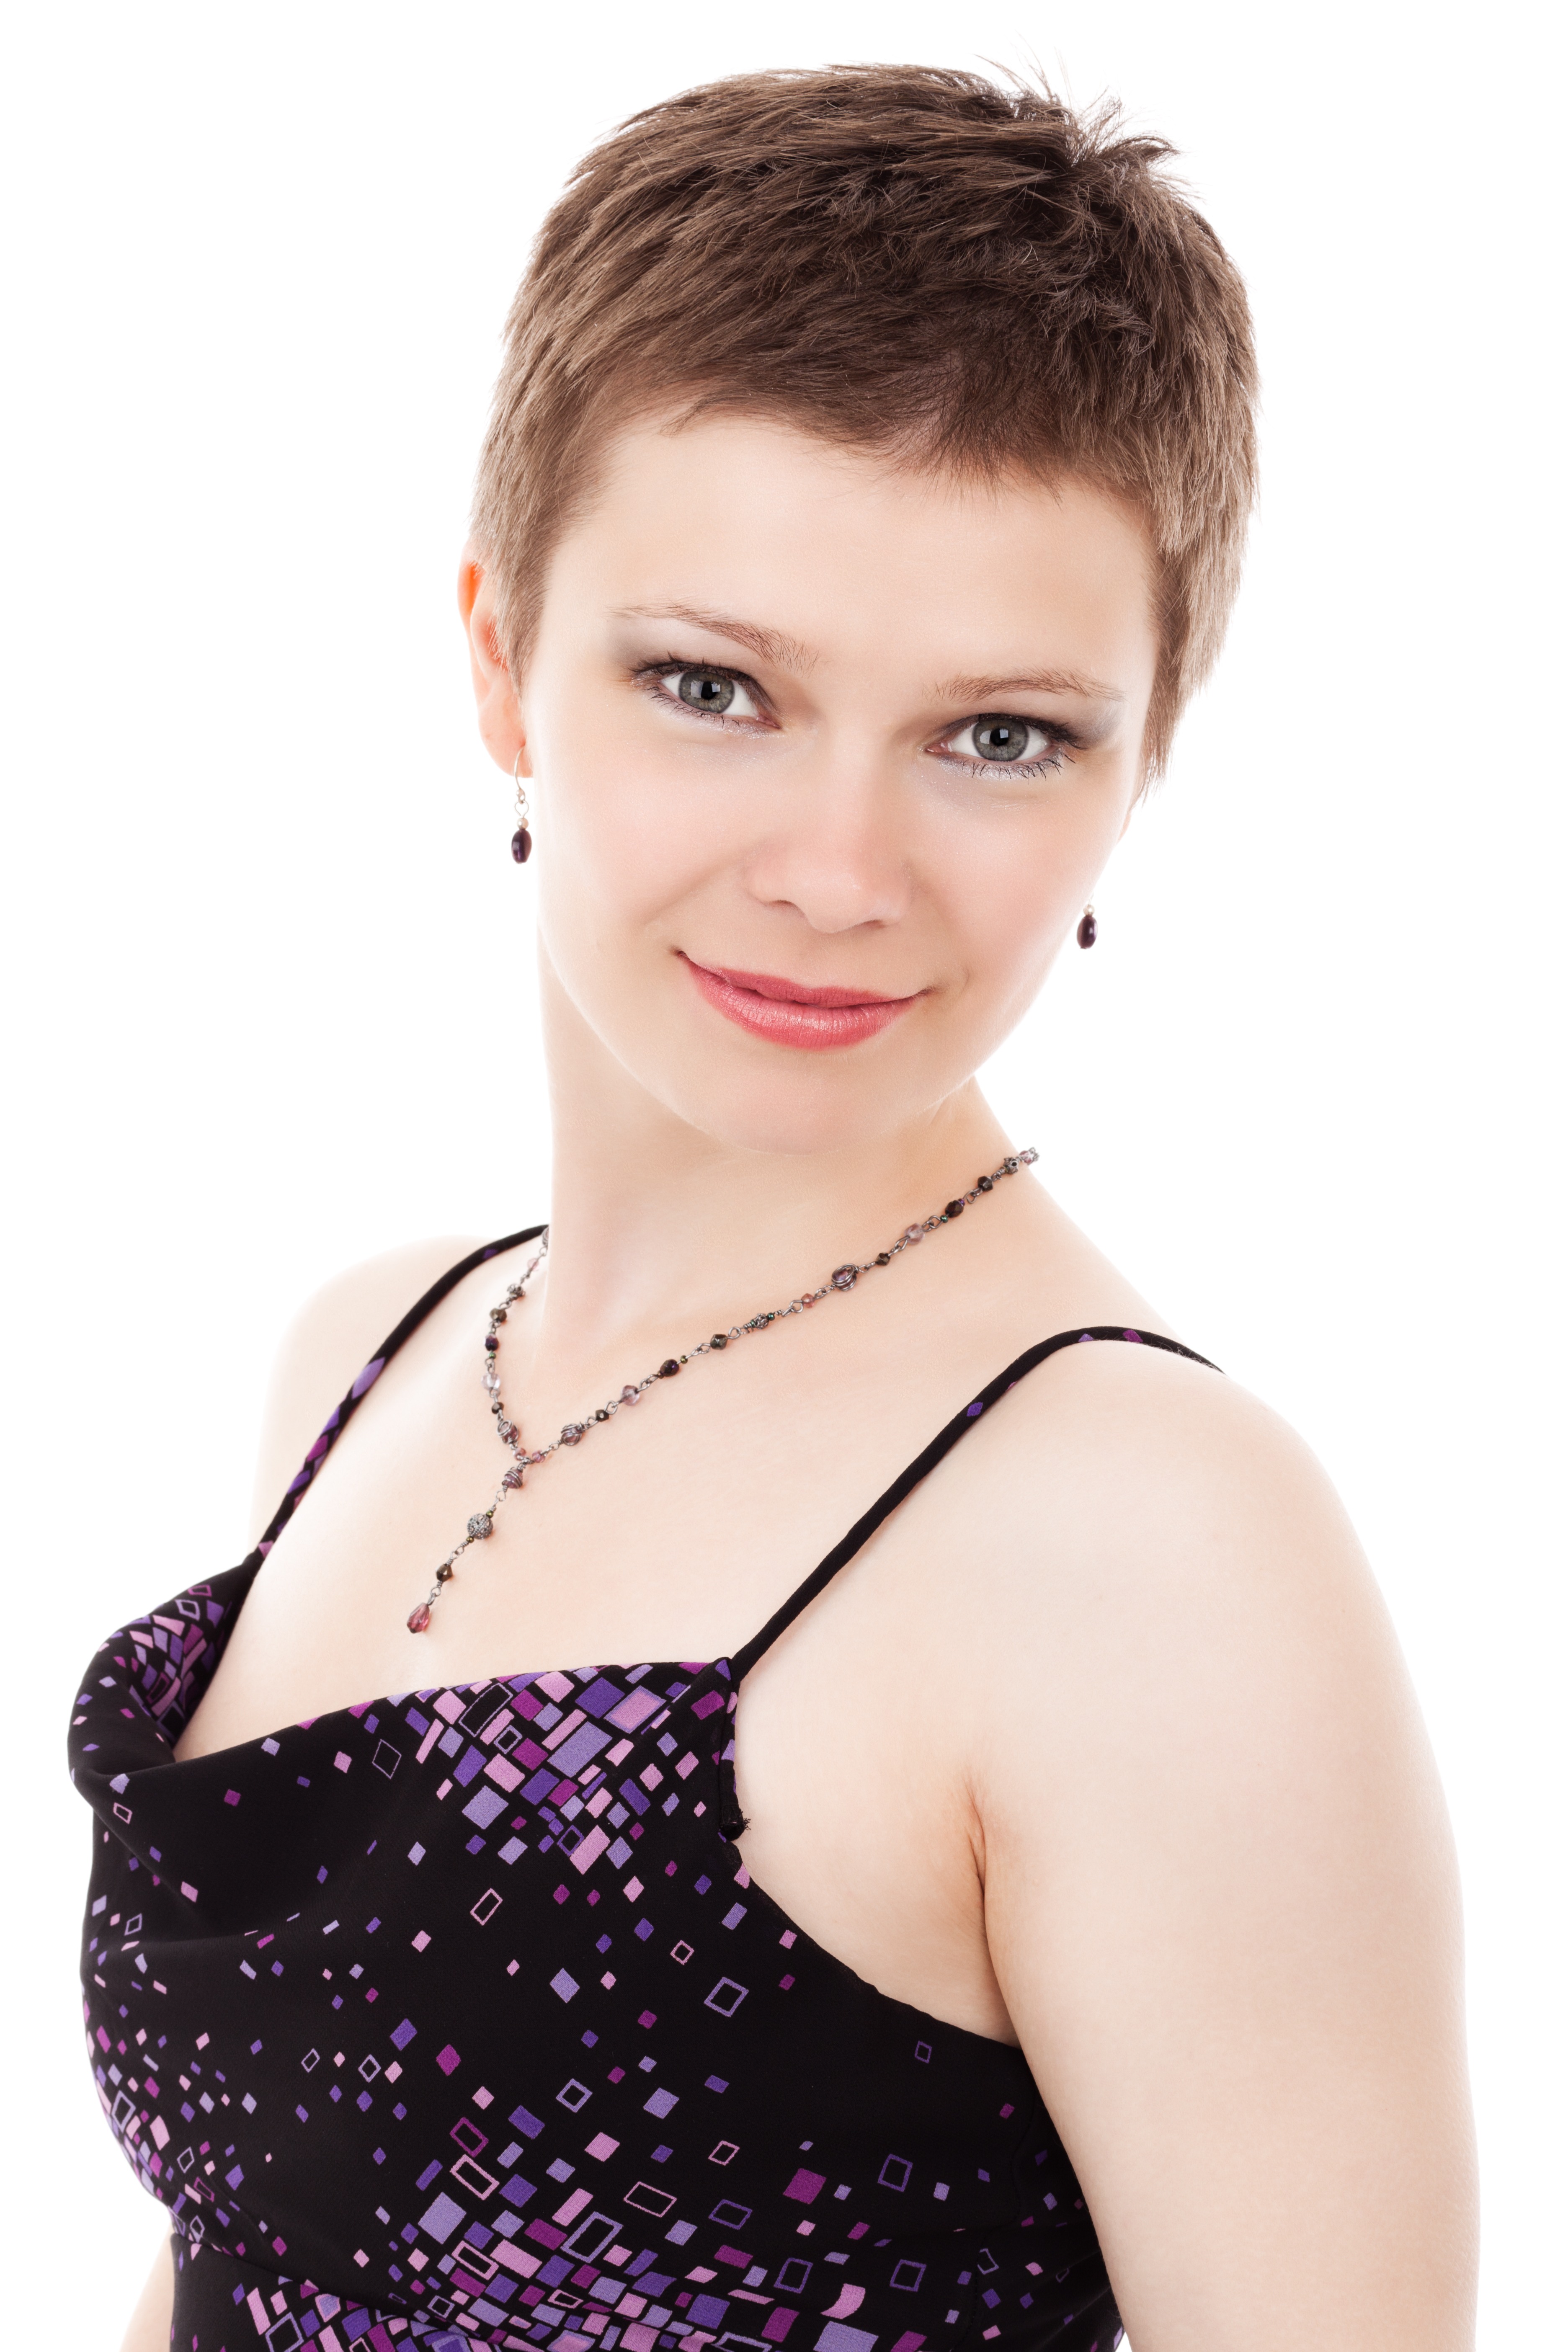
person, people, girl, woman, hair, isolated, female, singer, portrait, model, young, fashion, clothing, hairstyle, smile, long hair, posing, face, dress, neck, eye, head, beauty, beautiful, elegant, pretty, body, attractive, photo shoot, brown hair, jana svojsova